Sky position (RA, Dec in degrees): 148.996, 6.566
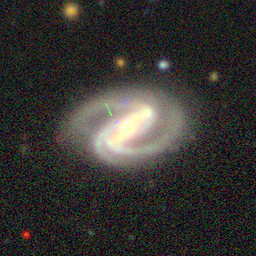
Galaxy morphology: Barred Spiral Galaxies